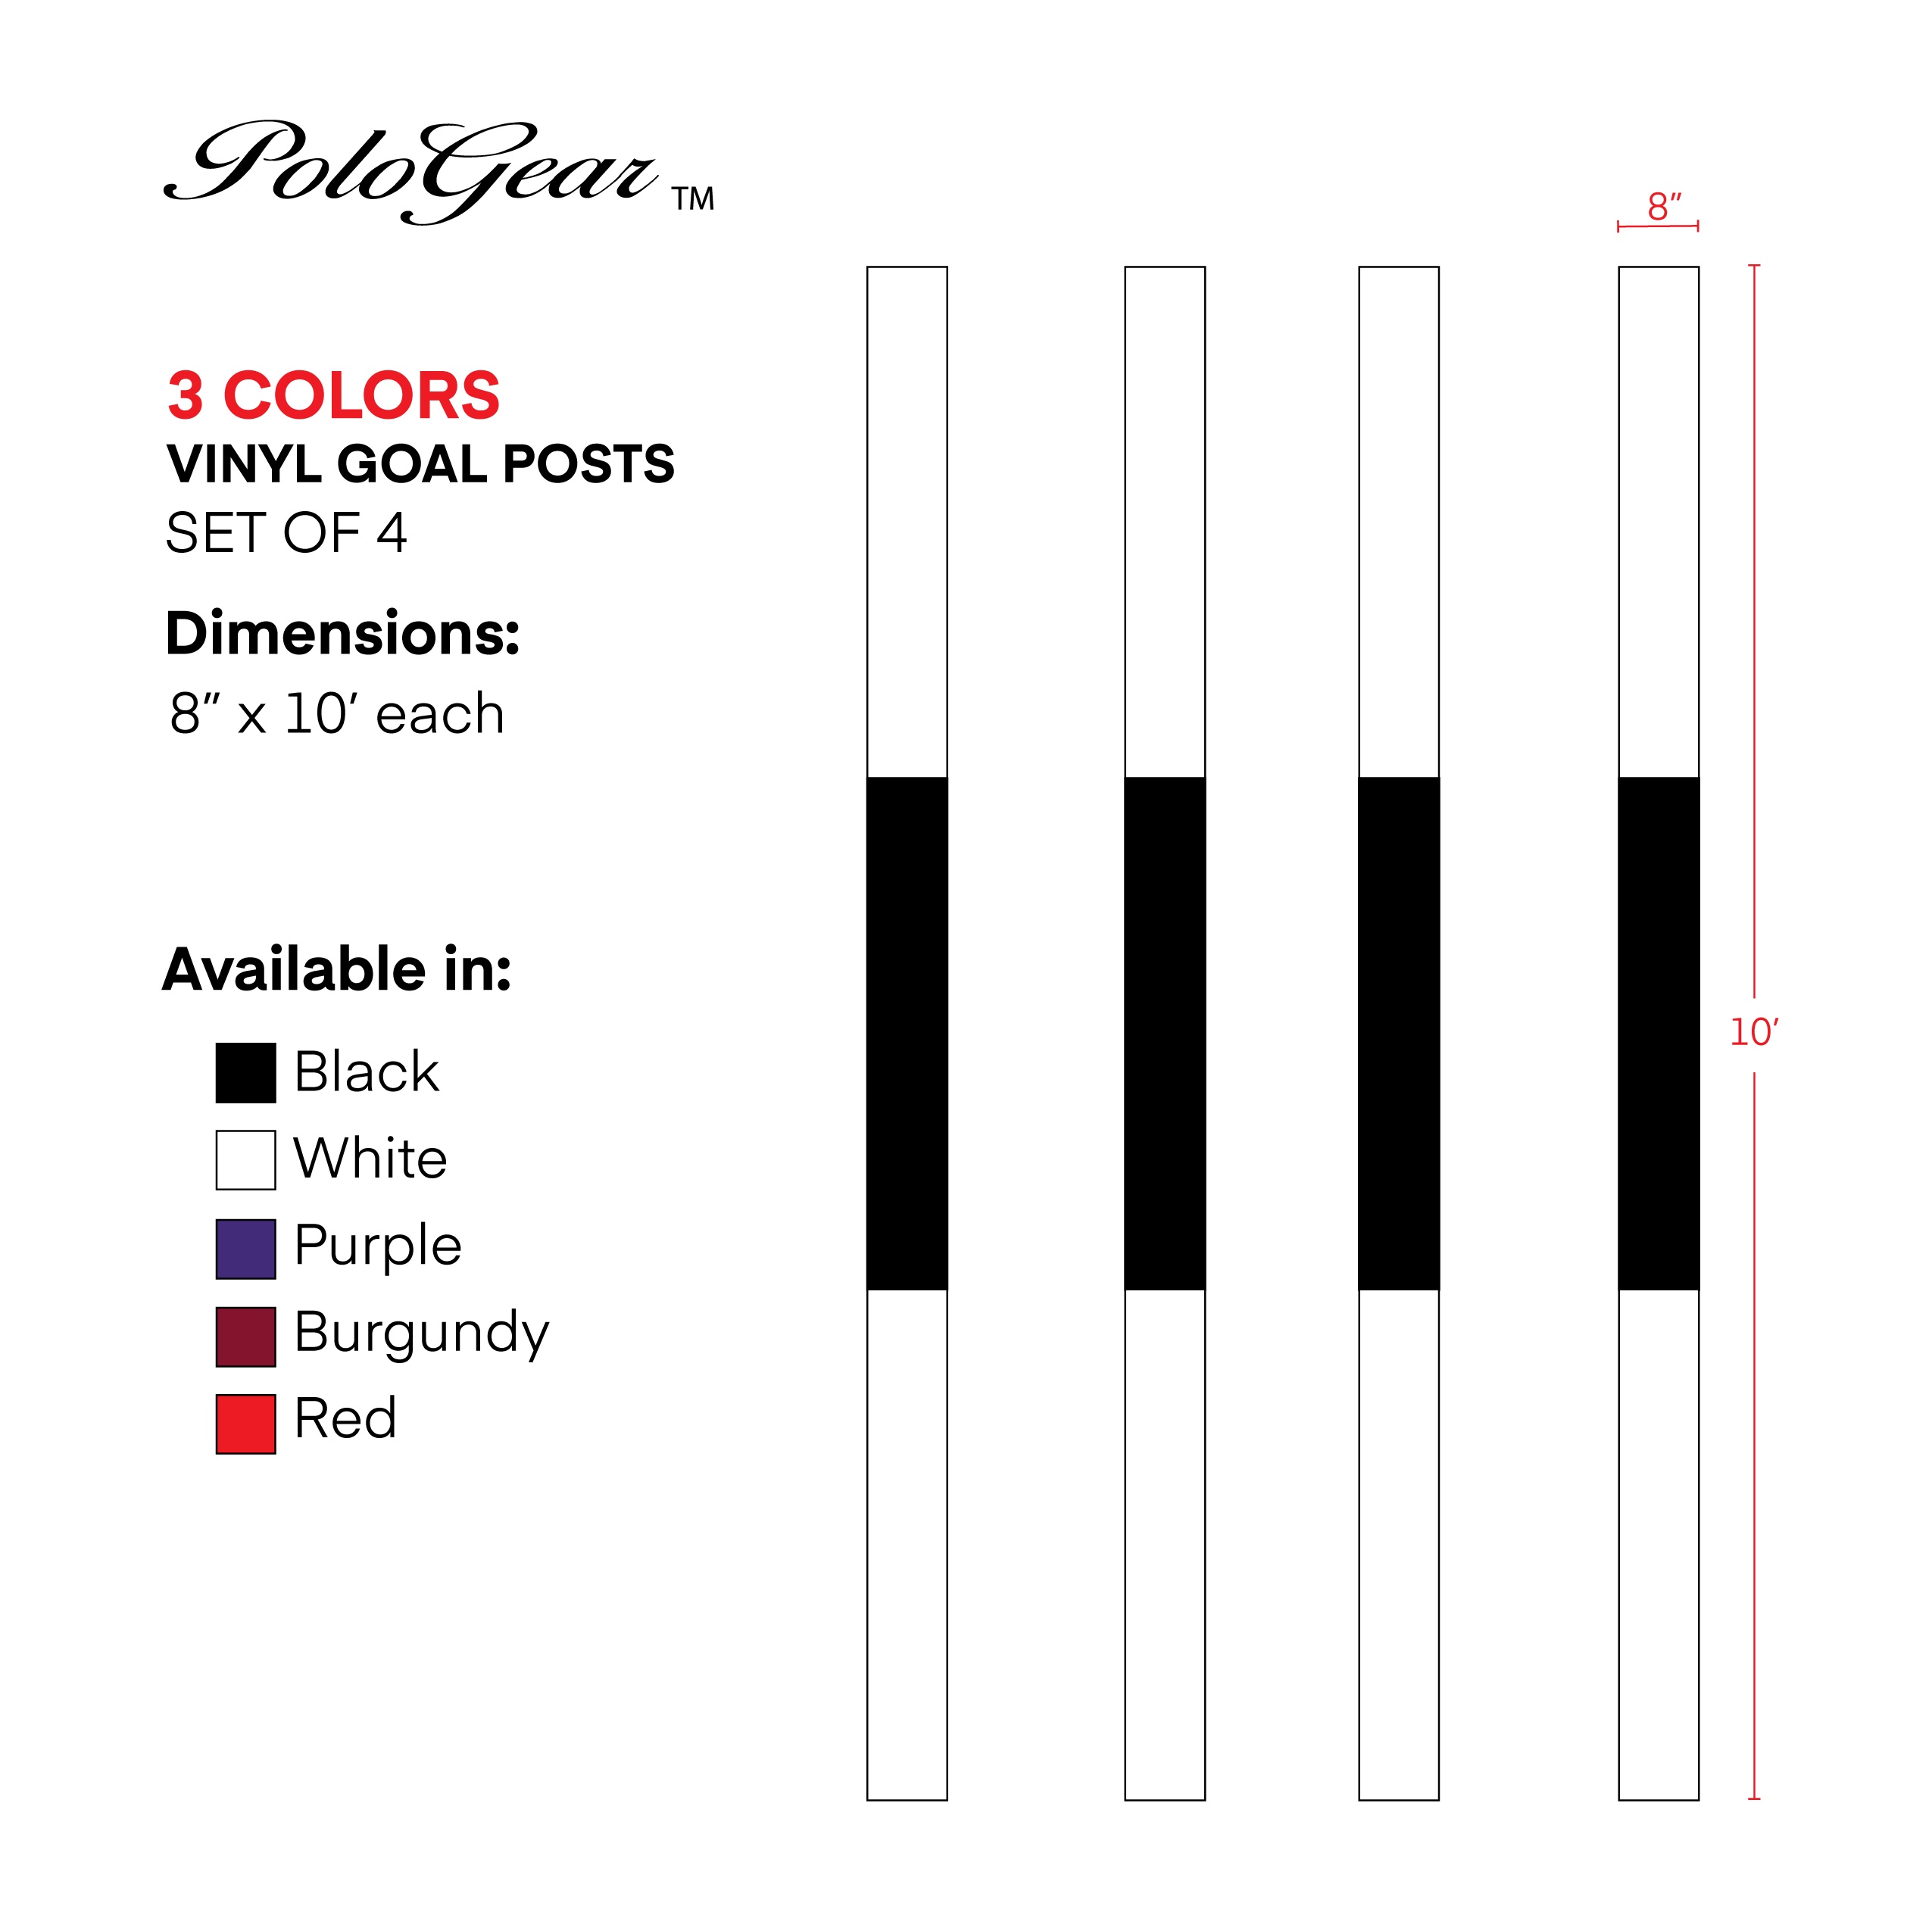
Polo Goal Posts-Polo Safety Foam Center Vinyl Outer-3 Color
Polo Safety Goal Posts feature an open cell foam center with a waterproof vinyl covering. The center of the foam is hollow to allow electrical conduit to be inserted to give it stability and to provide to the skeleton to keep the post upright. The conduit inserts into an 1 inch dowel inserted into the ground. Standard vinyl is available in 5 colors (see below). Vinyl is easily cleaned and extremely durable. Made in our own Teamshop in Wellington FL for great service and quick delivery. Each band is around 3.3 feet tall. Installation equipment is not included.
Brand: PoloGear USA
Category: Sporting Goods > Athletics > Water Polo > Water Polo Training Aids > Water Polo Passing Targets